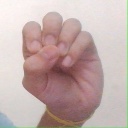
अक्षर: उ